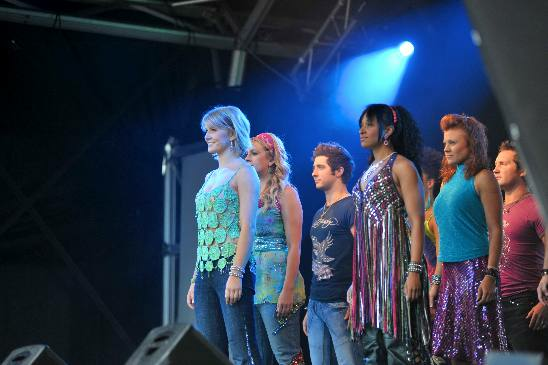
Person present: Yes